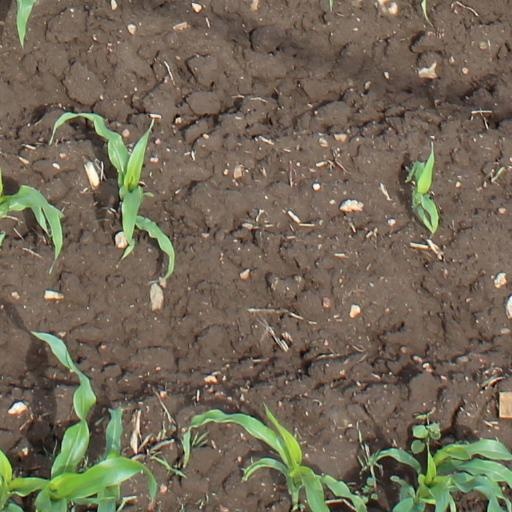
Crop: maize; corn